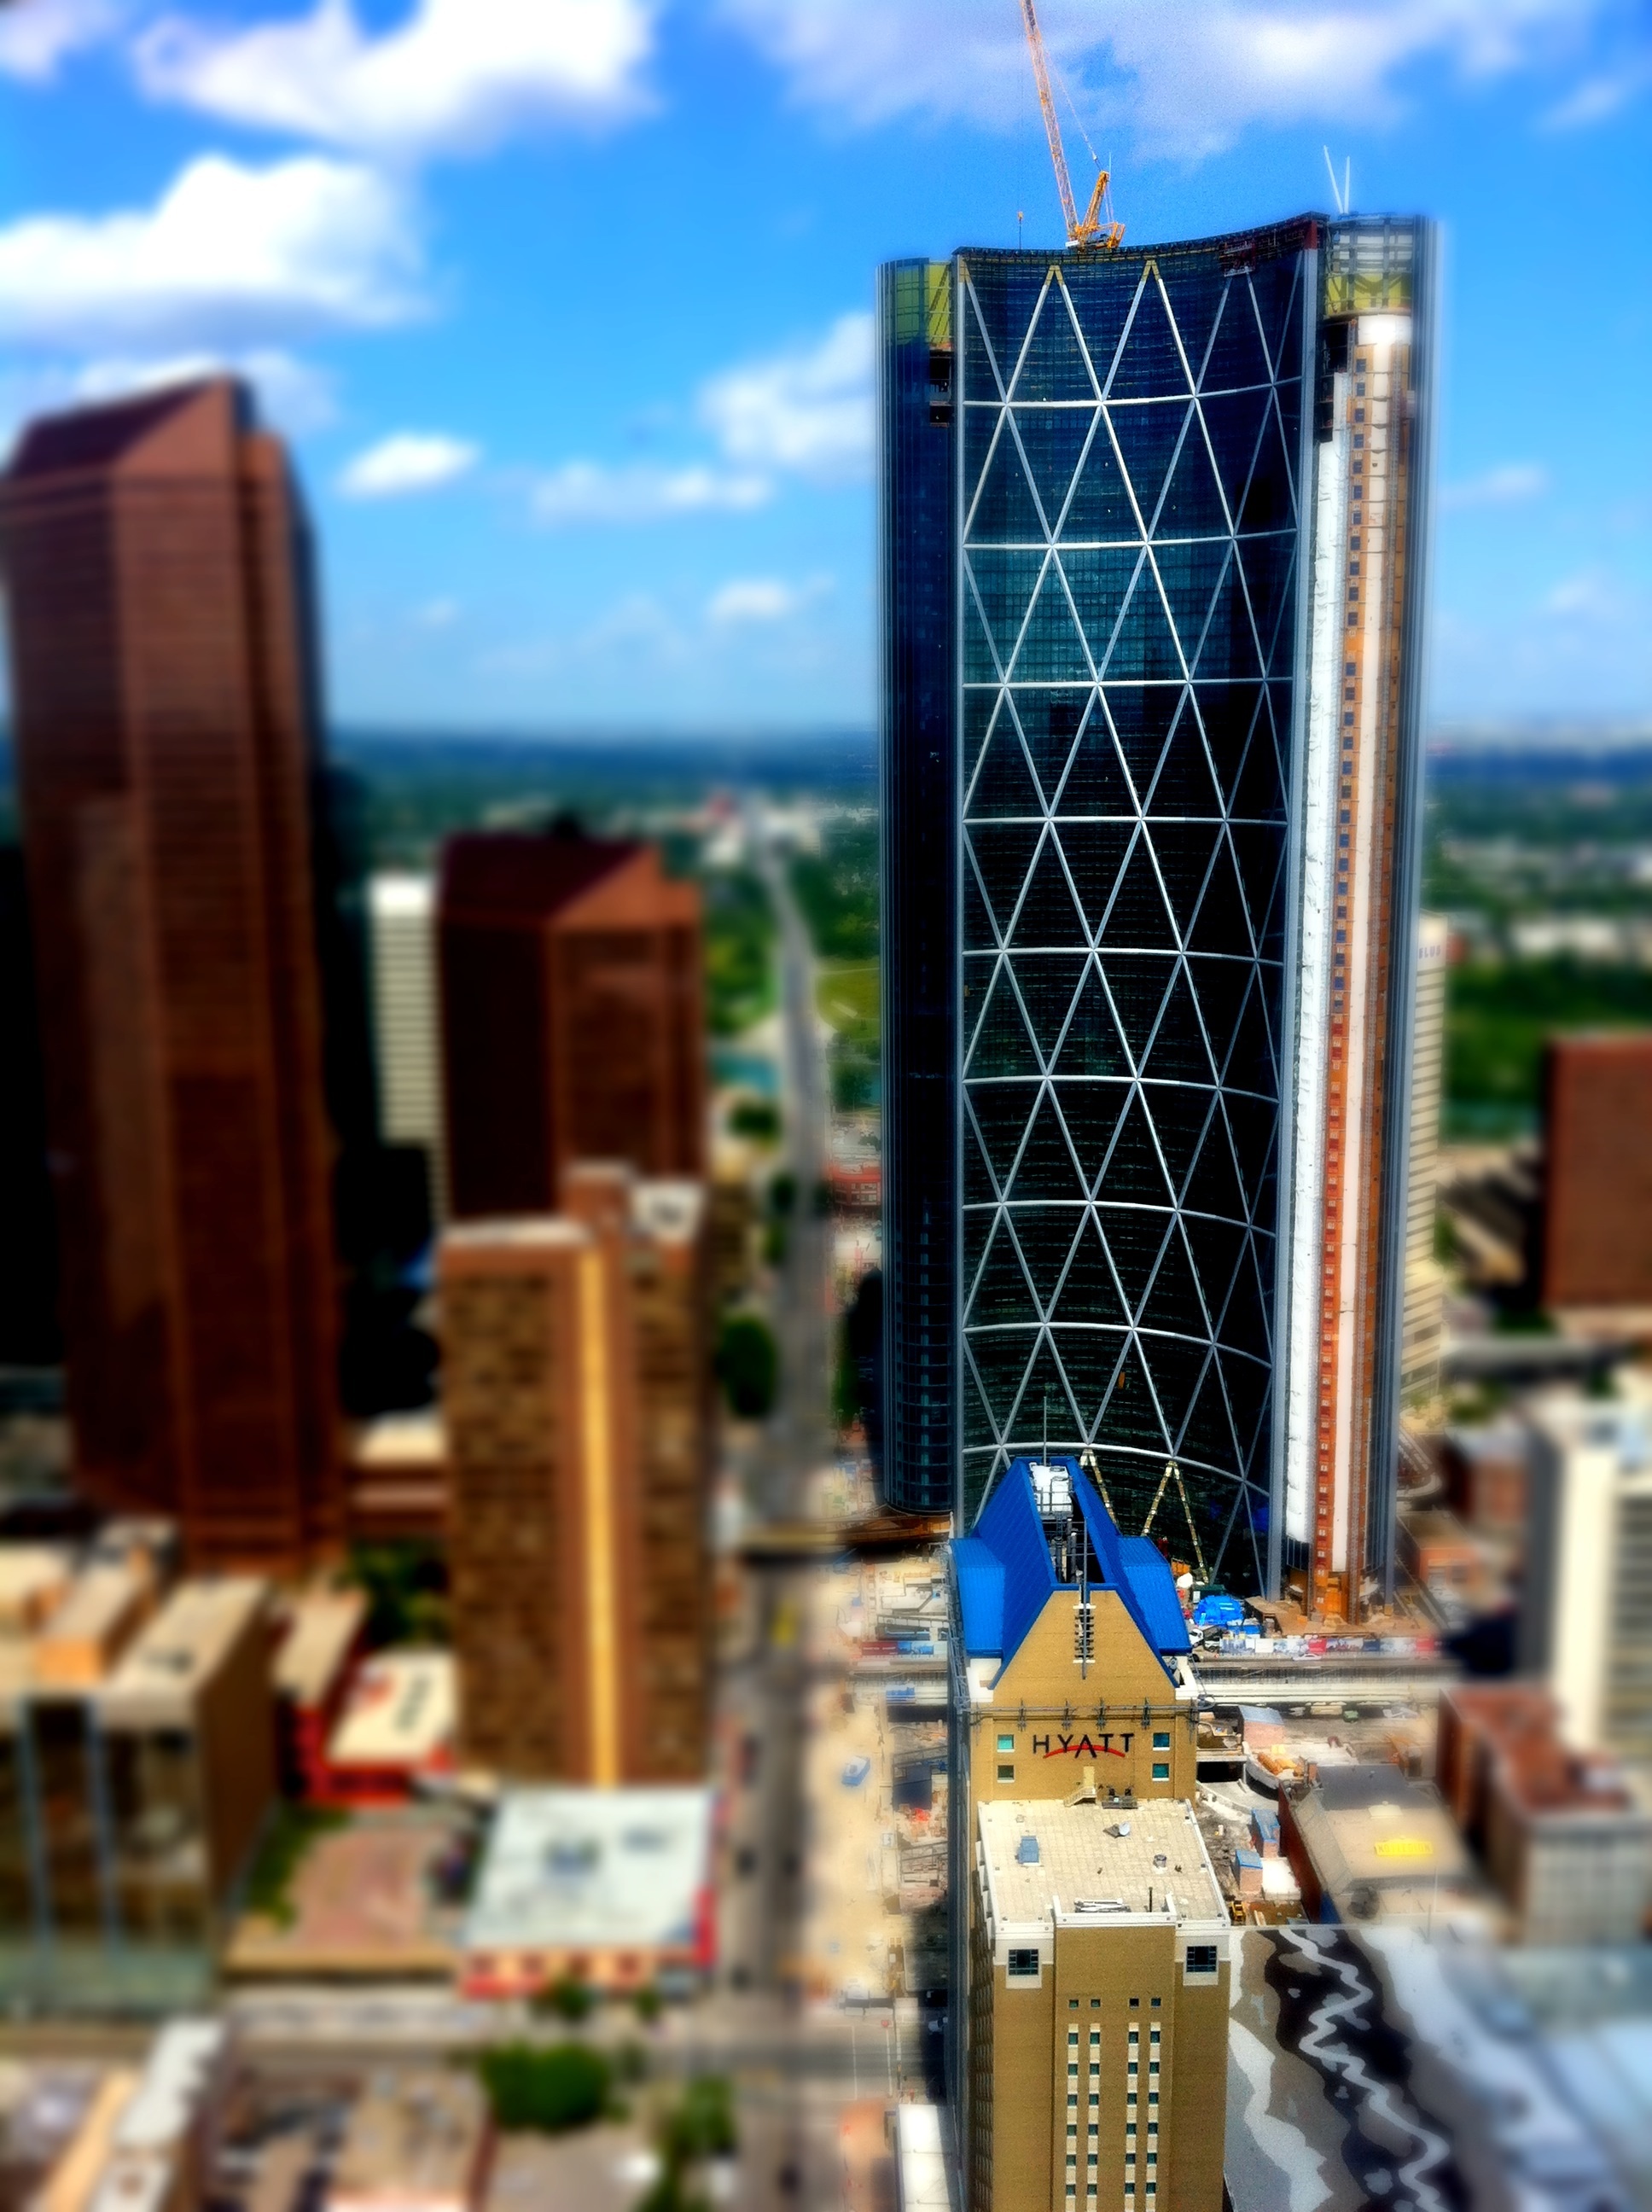
skyline, city, skyscraper, cityscape, downtown, tower, landmark, lighting, tower block, tiltshift, odyssey, metropolis, urban area, human settlement